Lyndhurst, New South Wales

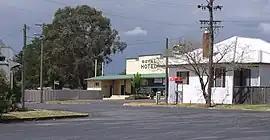
Lyndhurst with Royal Hotel in the background

Lyndhurst is a small village in New South Wales, Australia in Blayney Shire. It is 4 kilometres west of Mandurama or about 269 km west of Sydney and 63 km south-west of Bathurst just off the Mid-Western Highway New South Wales. Once serving as the major centre for basic goods and needs to the nearby Junction Reefs goldfields. At the , Lyndhurst had a population of 267 people.